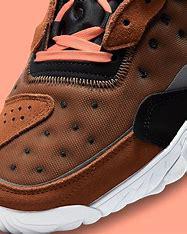
Brand: Jordan
Model: Delta 2